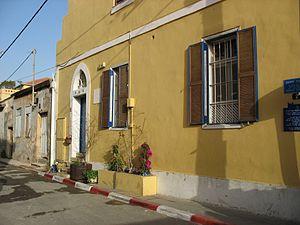
Tel Aviv-Jaffa ou Tel-Aviv-Jaffa, souvent désignée simplement sous le nom de Tel Aviv ou Tel-Aviv, est une ville située sur la côte méditerranéenne au cœur de la métropole du Gush Dan en Israël. La ville moderne de Tel Aviv a été fondée en 1909 à l'époque ottomane dans les faubourgs de Jaffa, ville portuaire avec laquelle elle a fusionné en 1950.